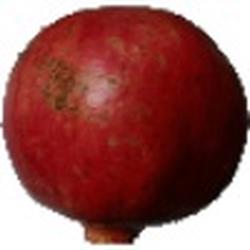
Label: Pomegranate